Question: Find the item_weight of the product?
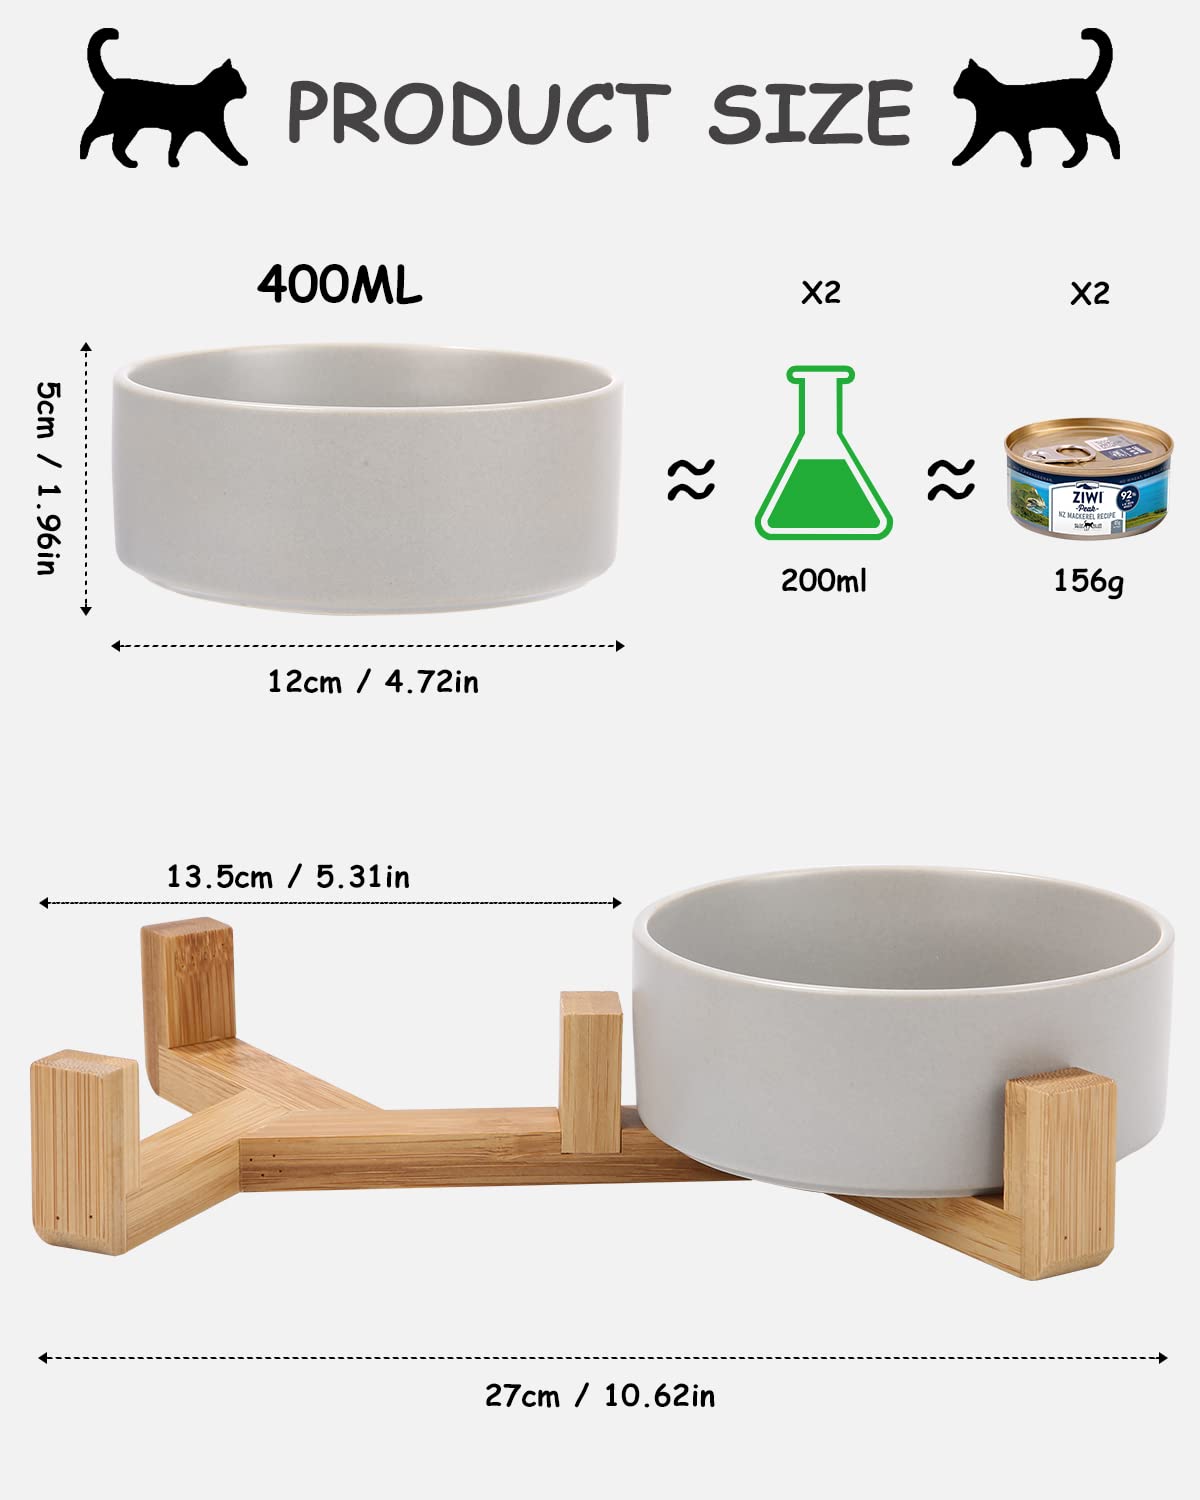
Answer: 156.0 gram